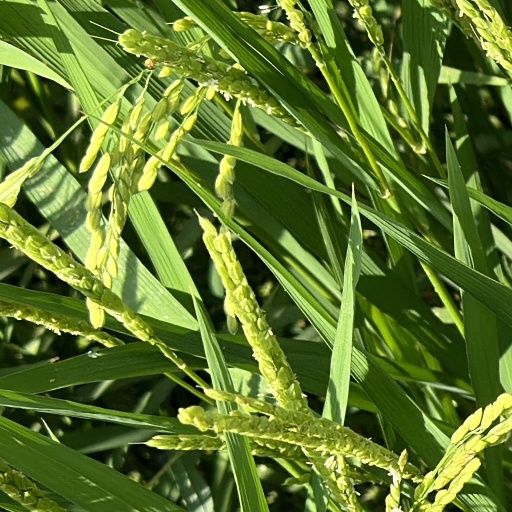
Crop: rice